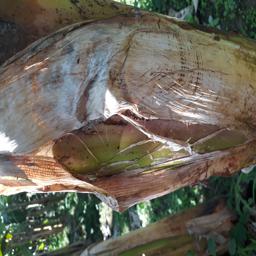
Label: PSEUDOSTEM WEEVIL